Beatus Rhenanus

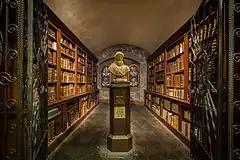
The library of Beatus Rhenanus as preserved in Sélestat in eastern France

Rhenanus was born on 22 August 1485 in Schlettstadt (Sélestat) in Alsace. He was the third of three brothers. His father, Anton Bild, was a butcher from Rhinau (the source of his name "Rhenanus", which Beatus Latinised from his father, who was known as the "Rhinauer", the "man from Rheinau"). His grandfather Eberhard emigrated to Schlettstadt from Rheinau, and his son Anton was a member of the local council and acted as Schlettstadt's Mayor between 1495 and 1512. Beatus lost his mother, Barbara Kegler, at the age of three and was raised by his father and his uncle Reinhart Kegler, a priest. His father would not remarry, and focused on providing his only surviving son with an excellent education. Between 1491 and 1503 Rhenanus attended the Latin school of Schlettstadt. His classmates in Schlettstadt were the sons of Johann Amerbach, Basilius and Bruno.